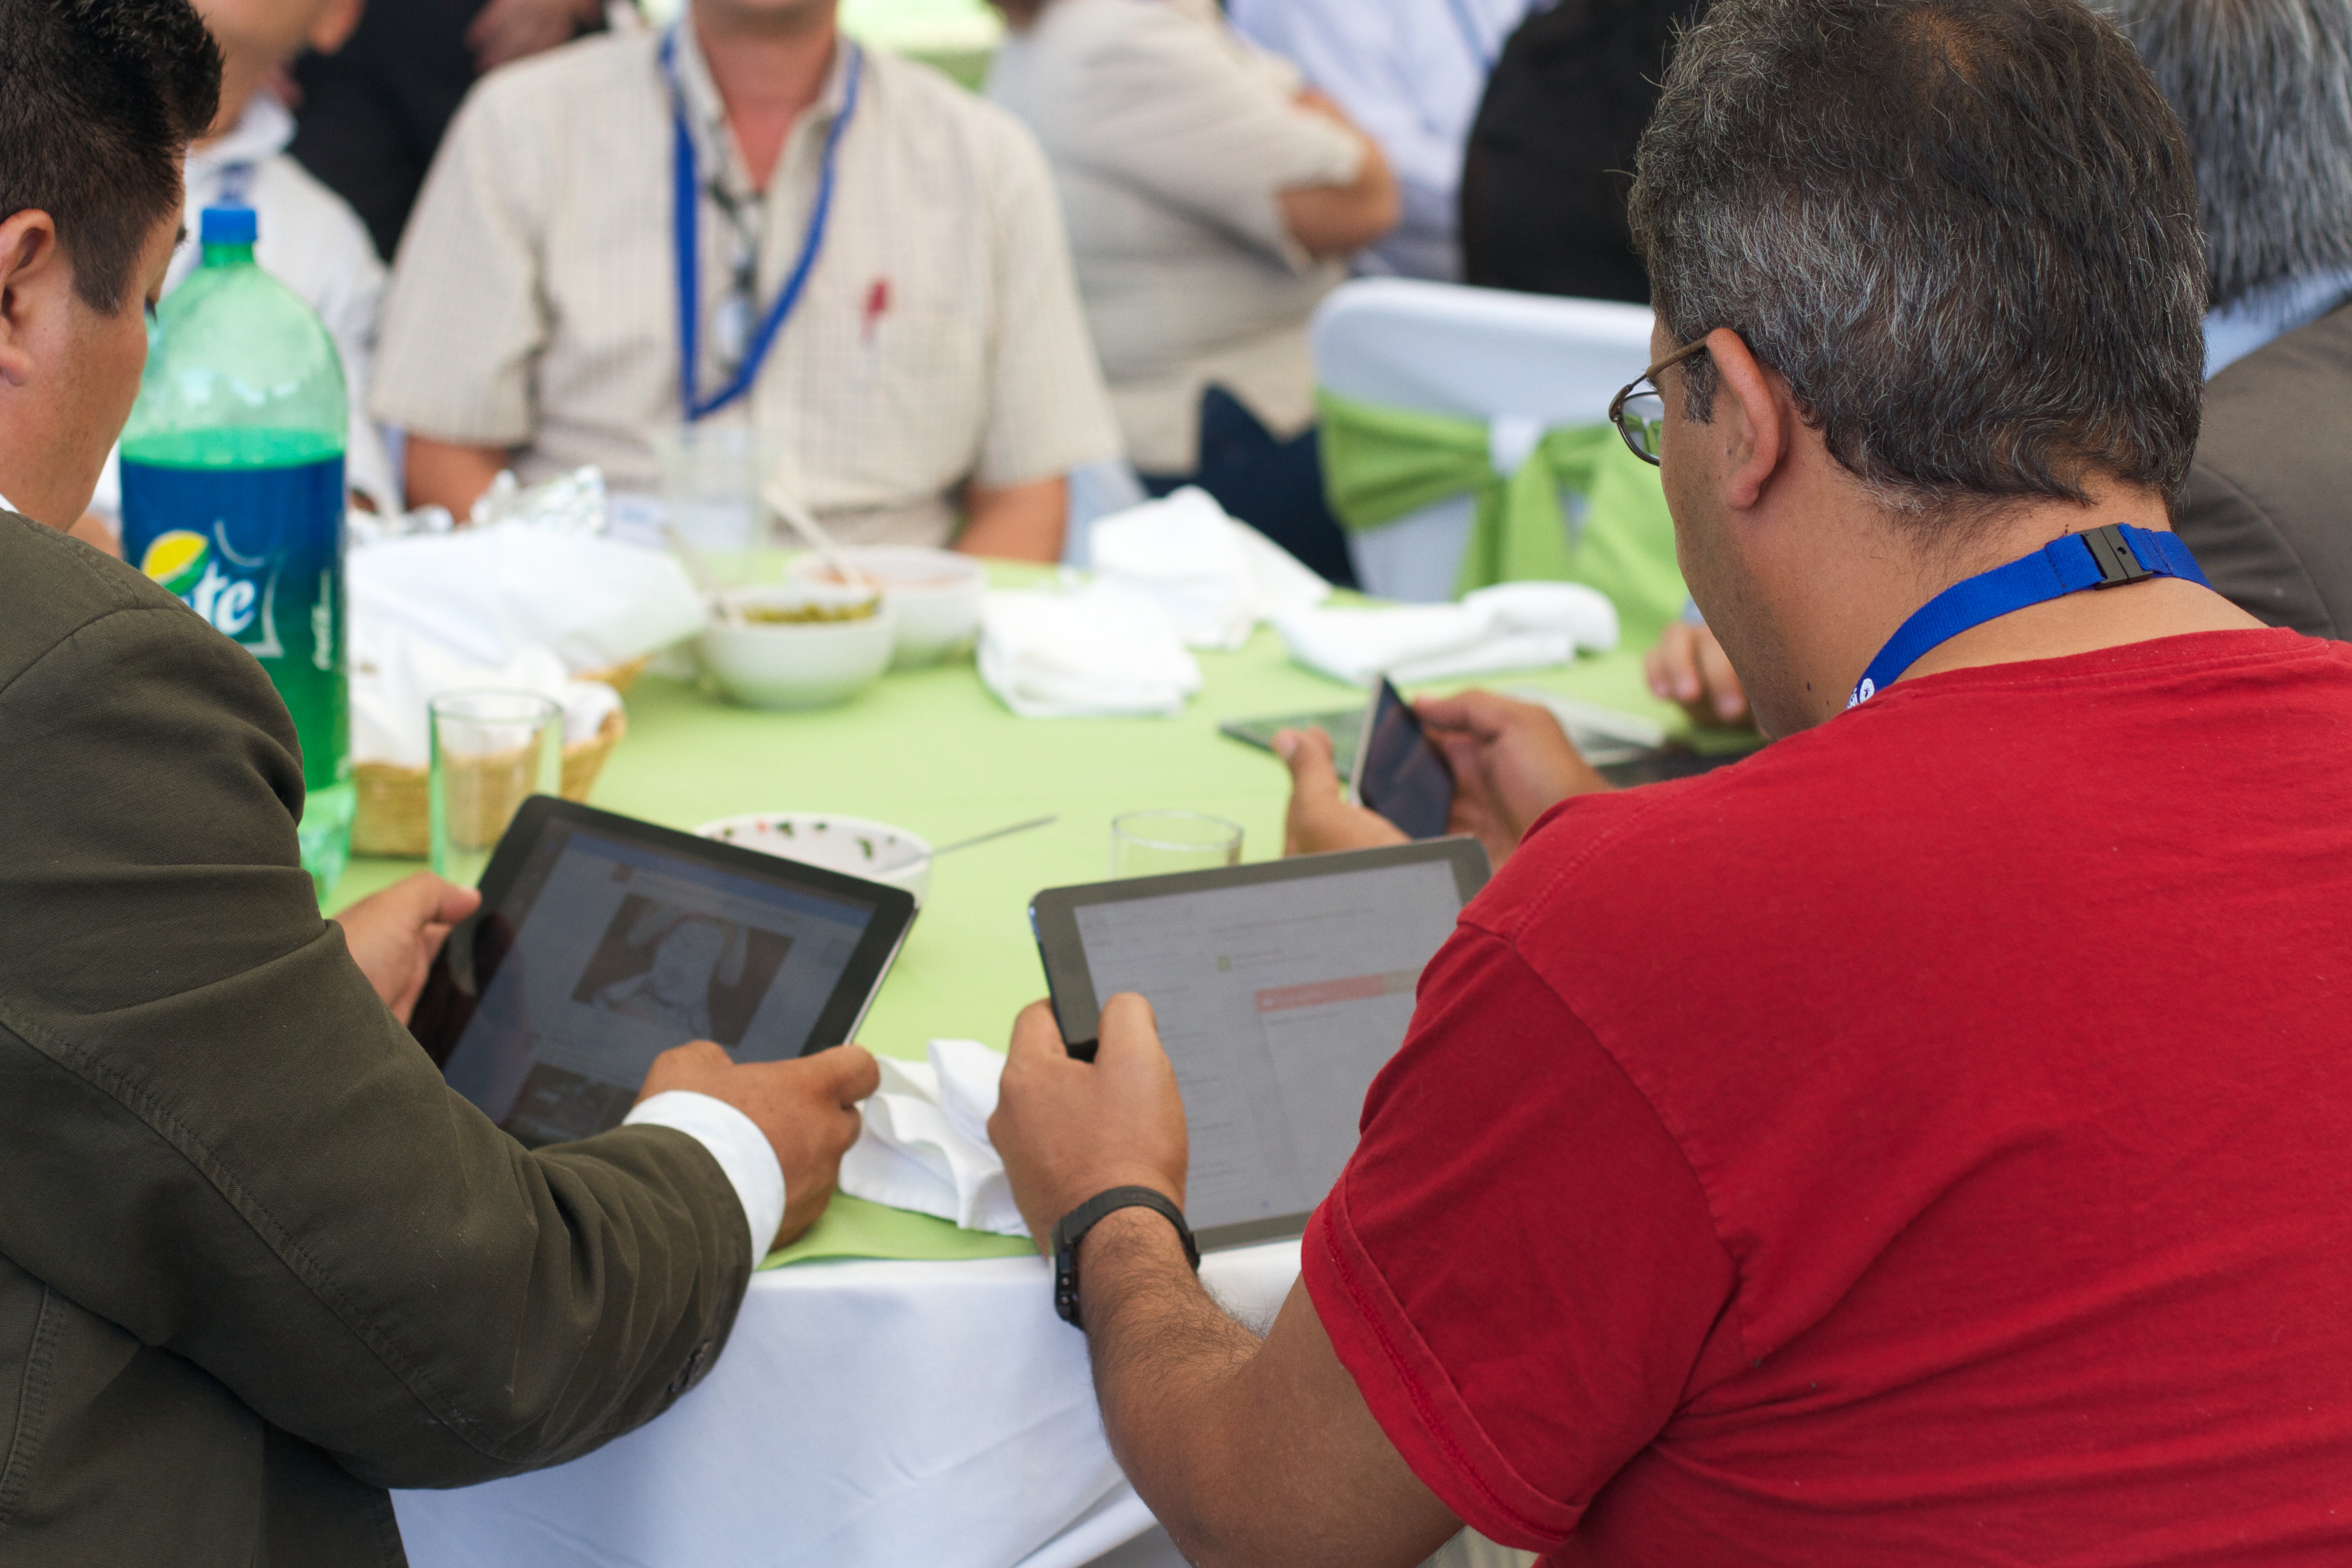
biology, community, education, udgagora